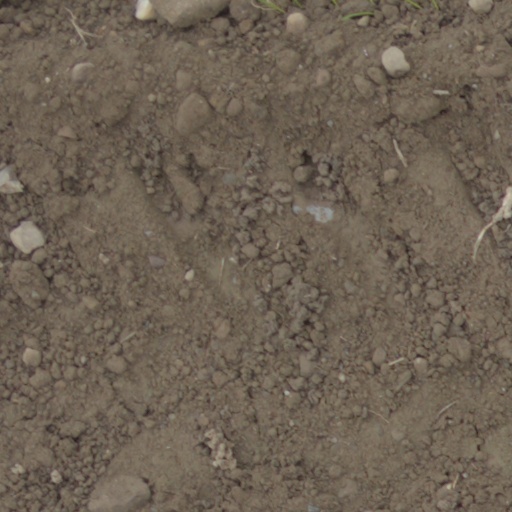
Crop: wheat